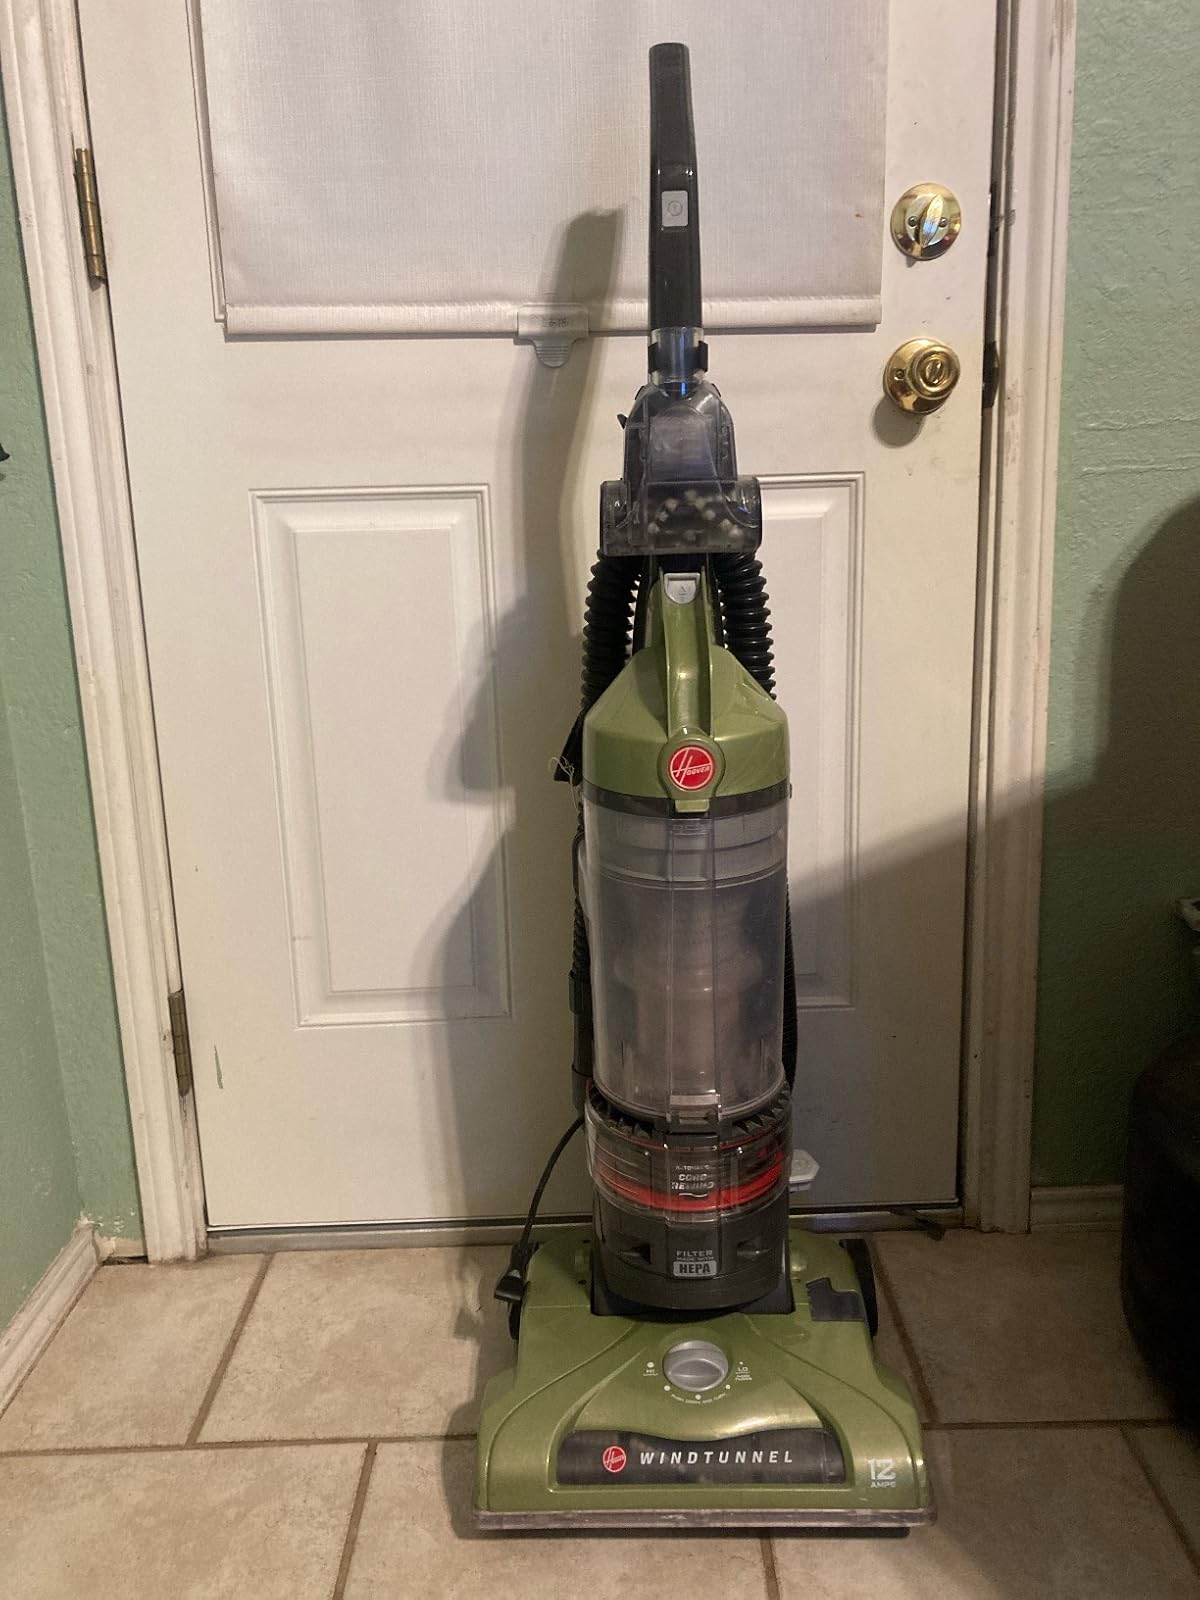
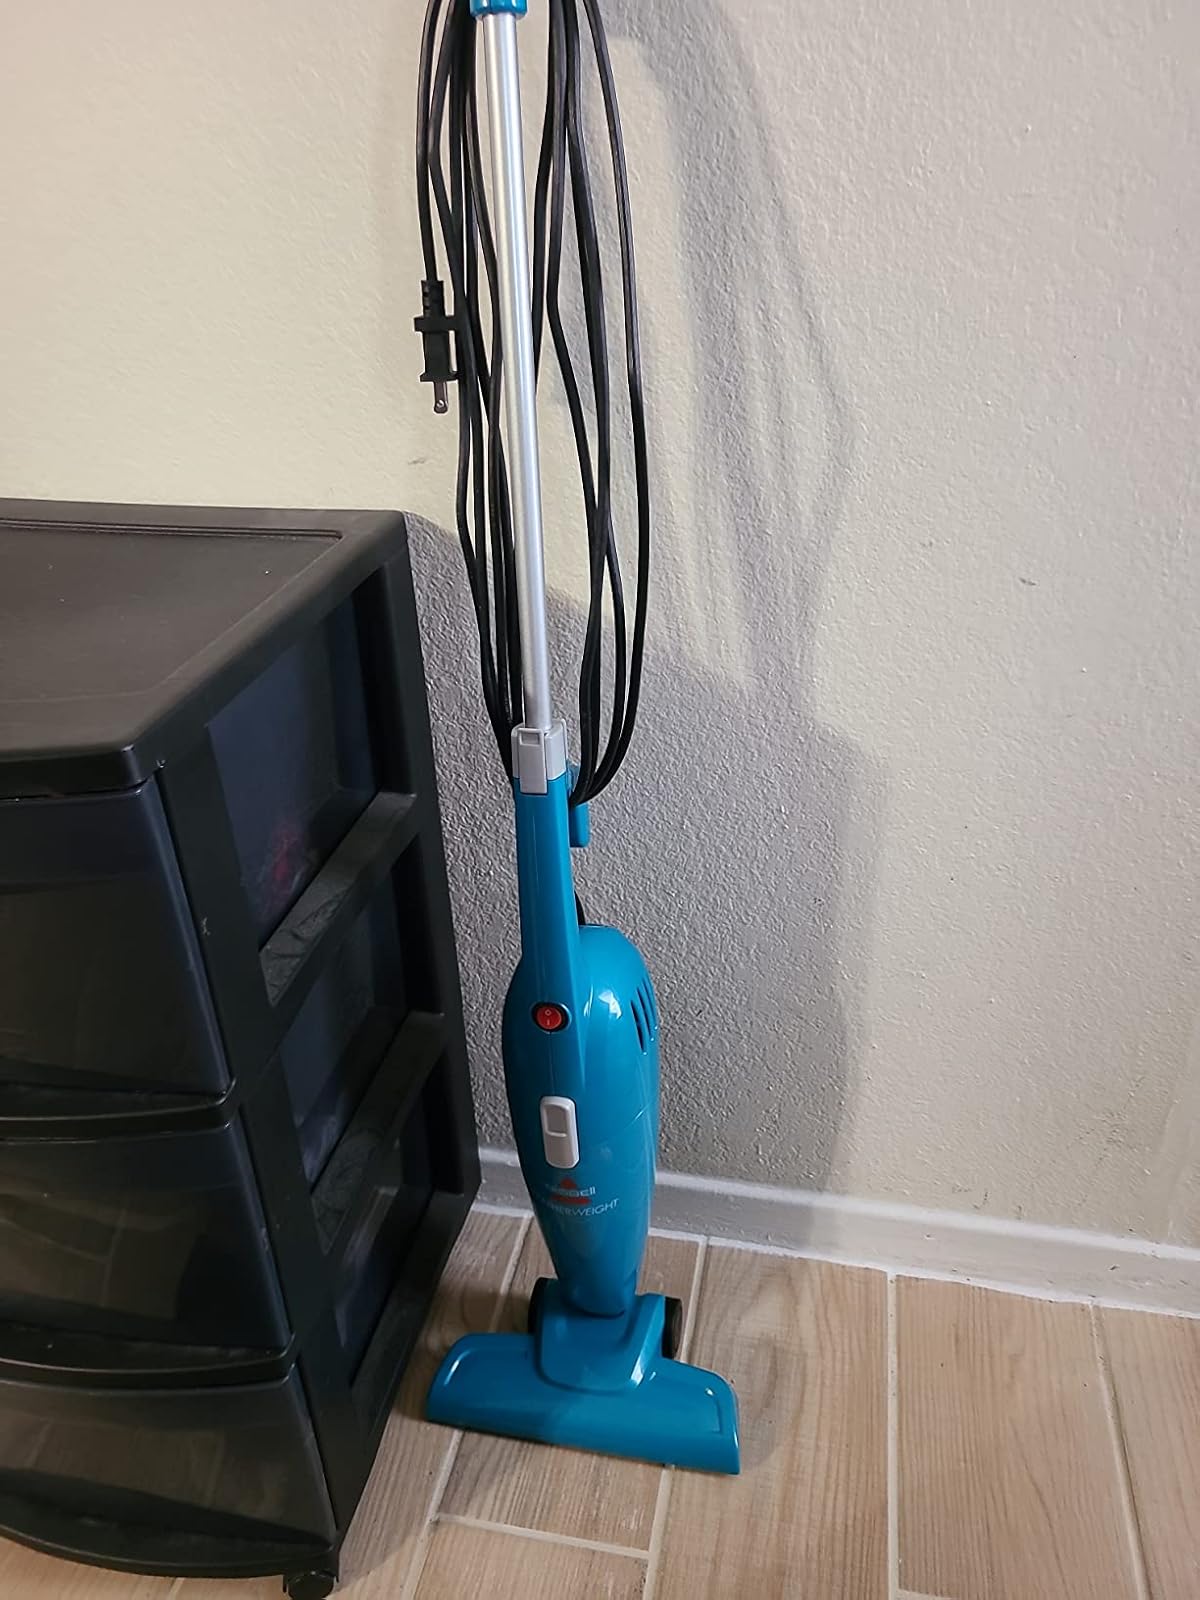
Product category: items_vacuum
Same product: no